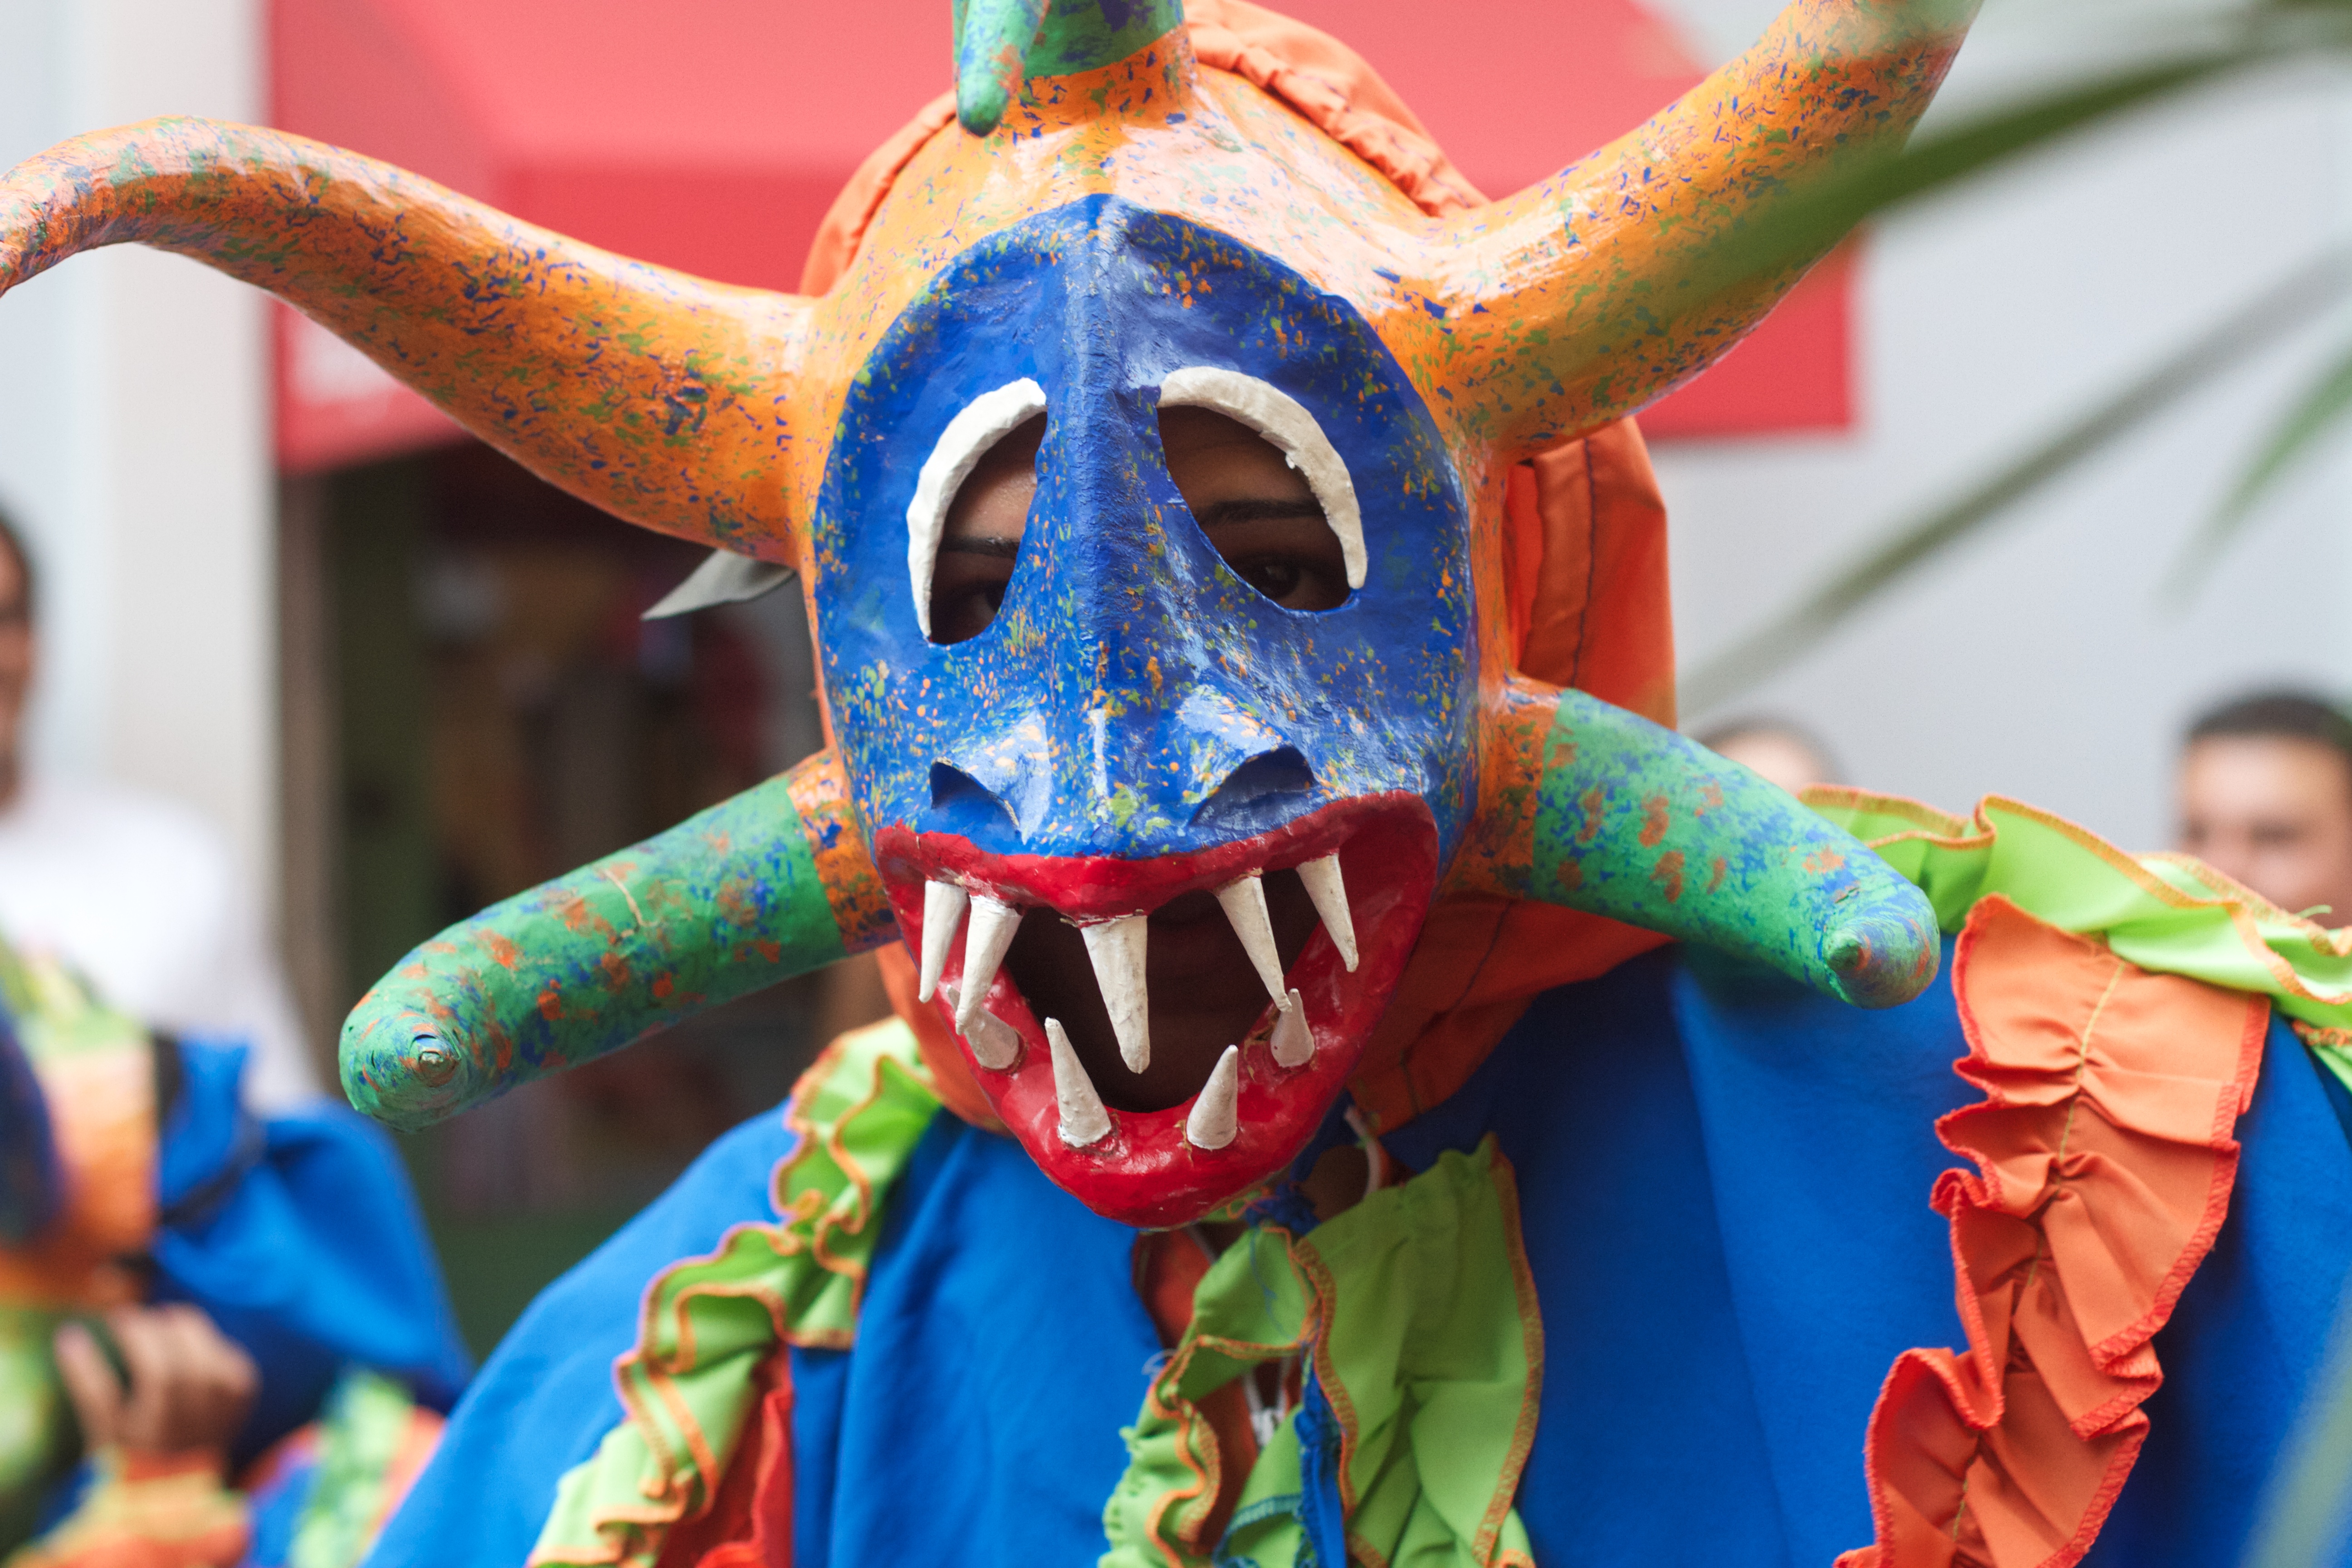
carnival, clothing, festival, event, costume